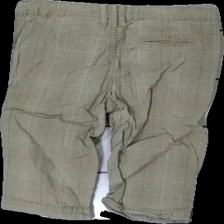
View: back
Type: Trousers
Category: Children
Brand: Not in the list
Brand text on label: ikks
Colors: Green
Material: 100% cotton
Pattern: Checkered print
Cut: Regular
Size: 116
Season: All
Stains: Minor
Price range: <50
Recommended usage: Export
Comment: stretched fabric